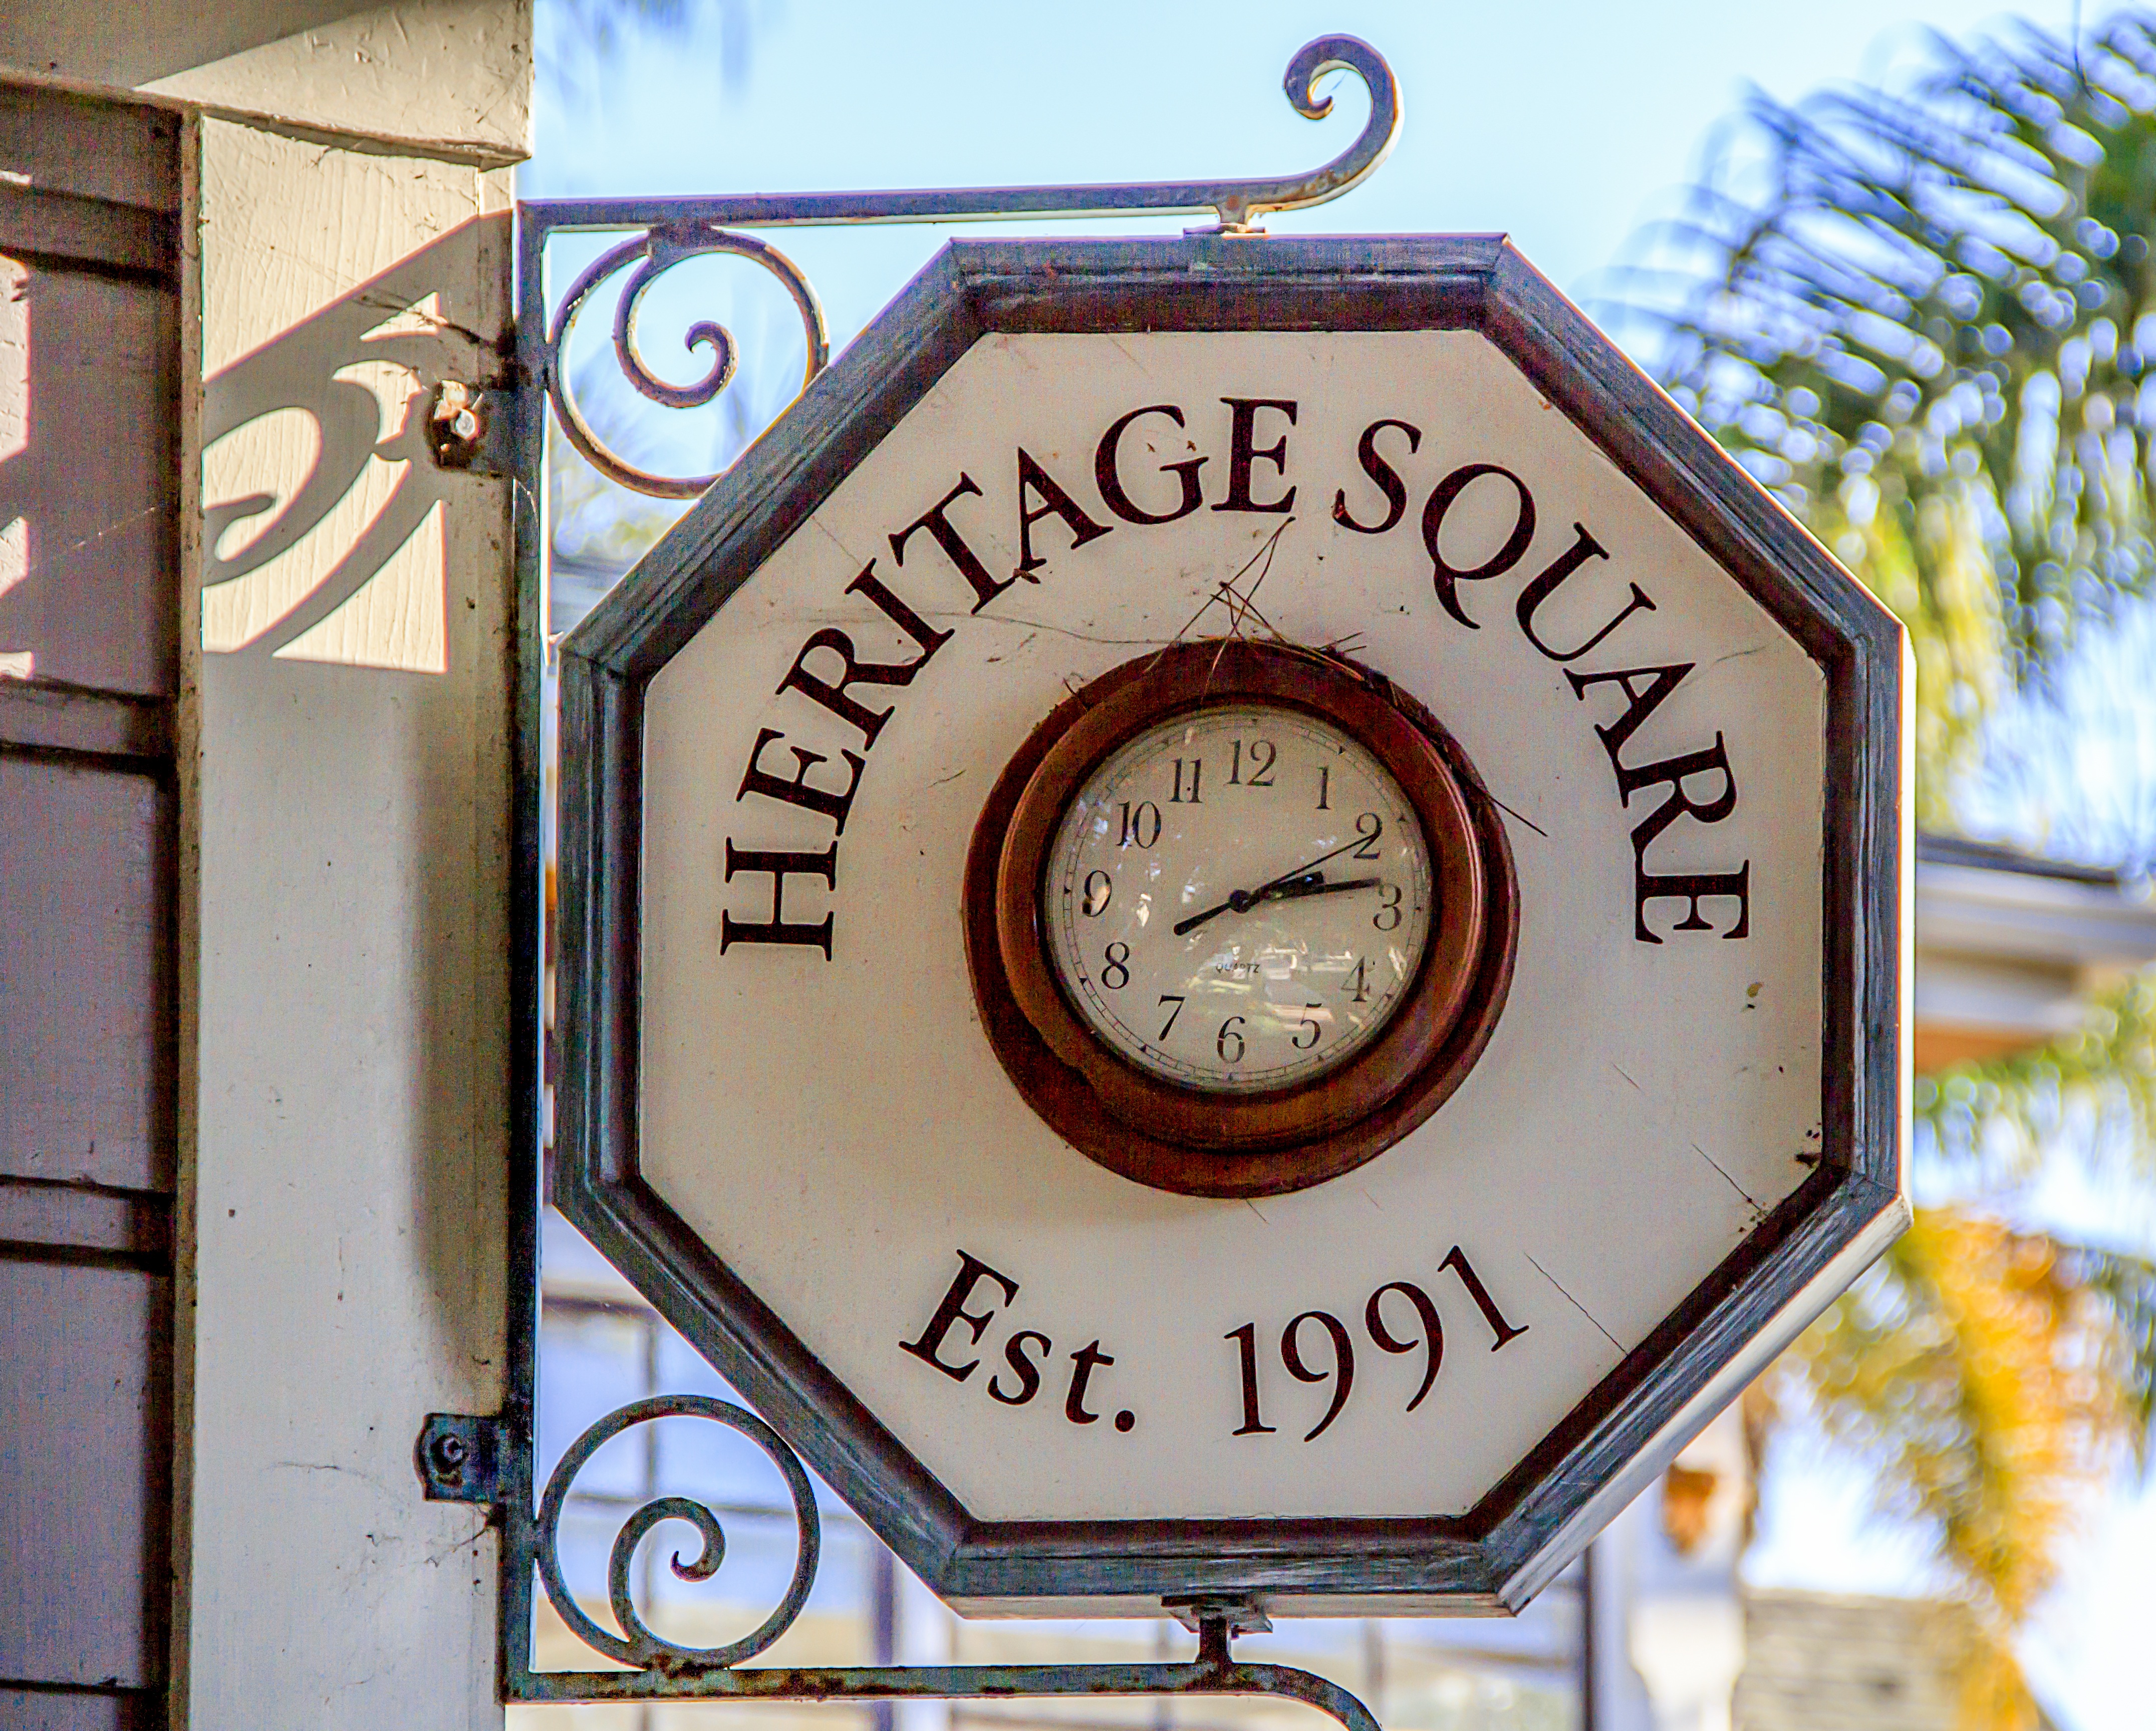
watch, vintage, antique, clock, time, old, sign, street sign, signage, timepiece, arrow, design, elegant, countdown, heritage square